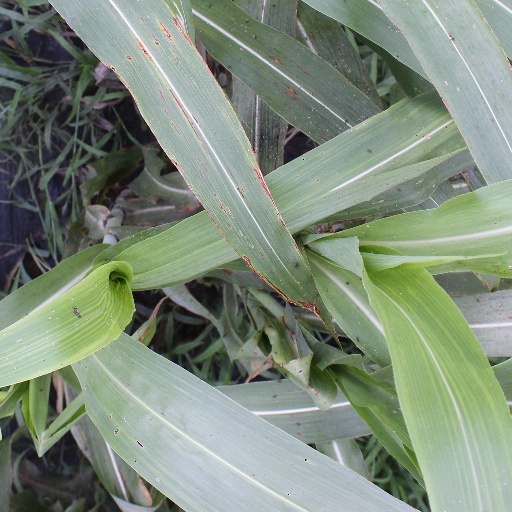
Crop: sorghum